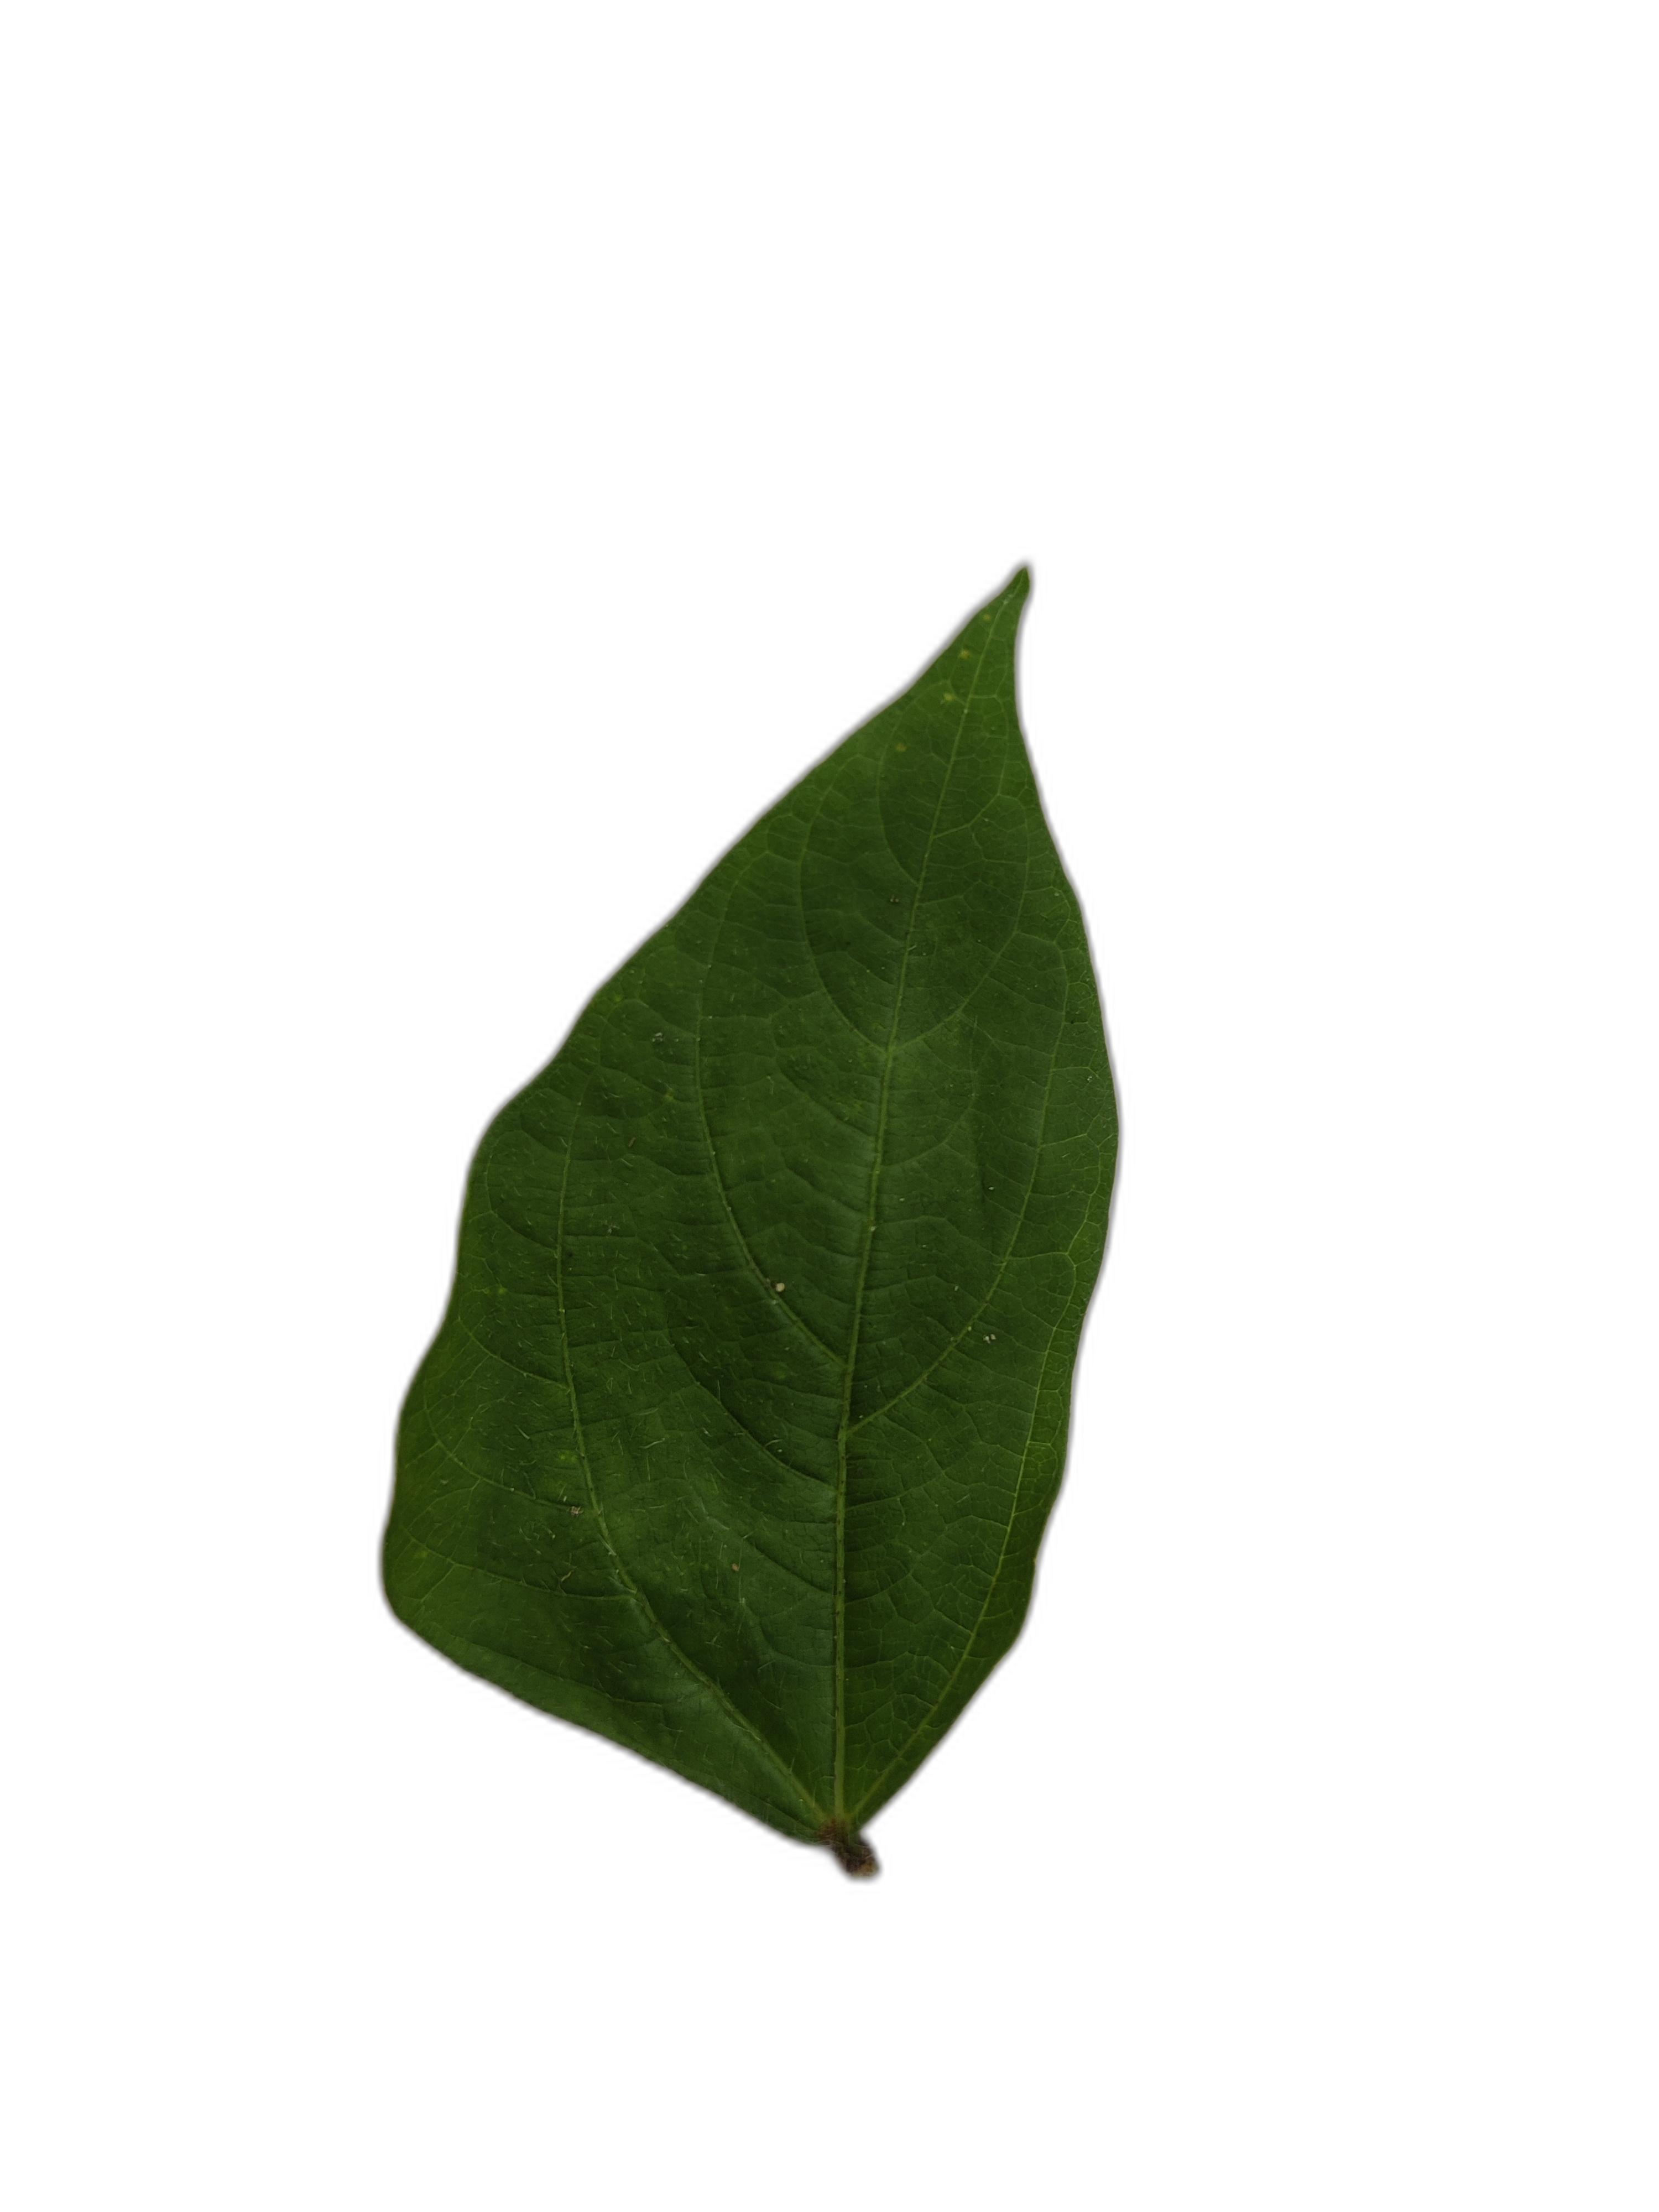
Label: Healthy